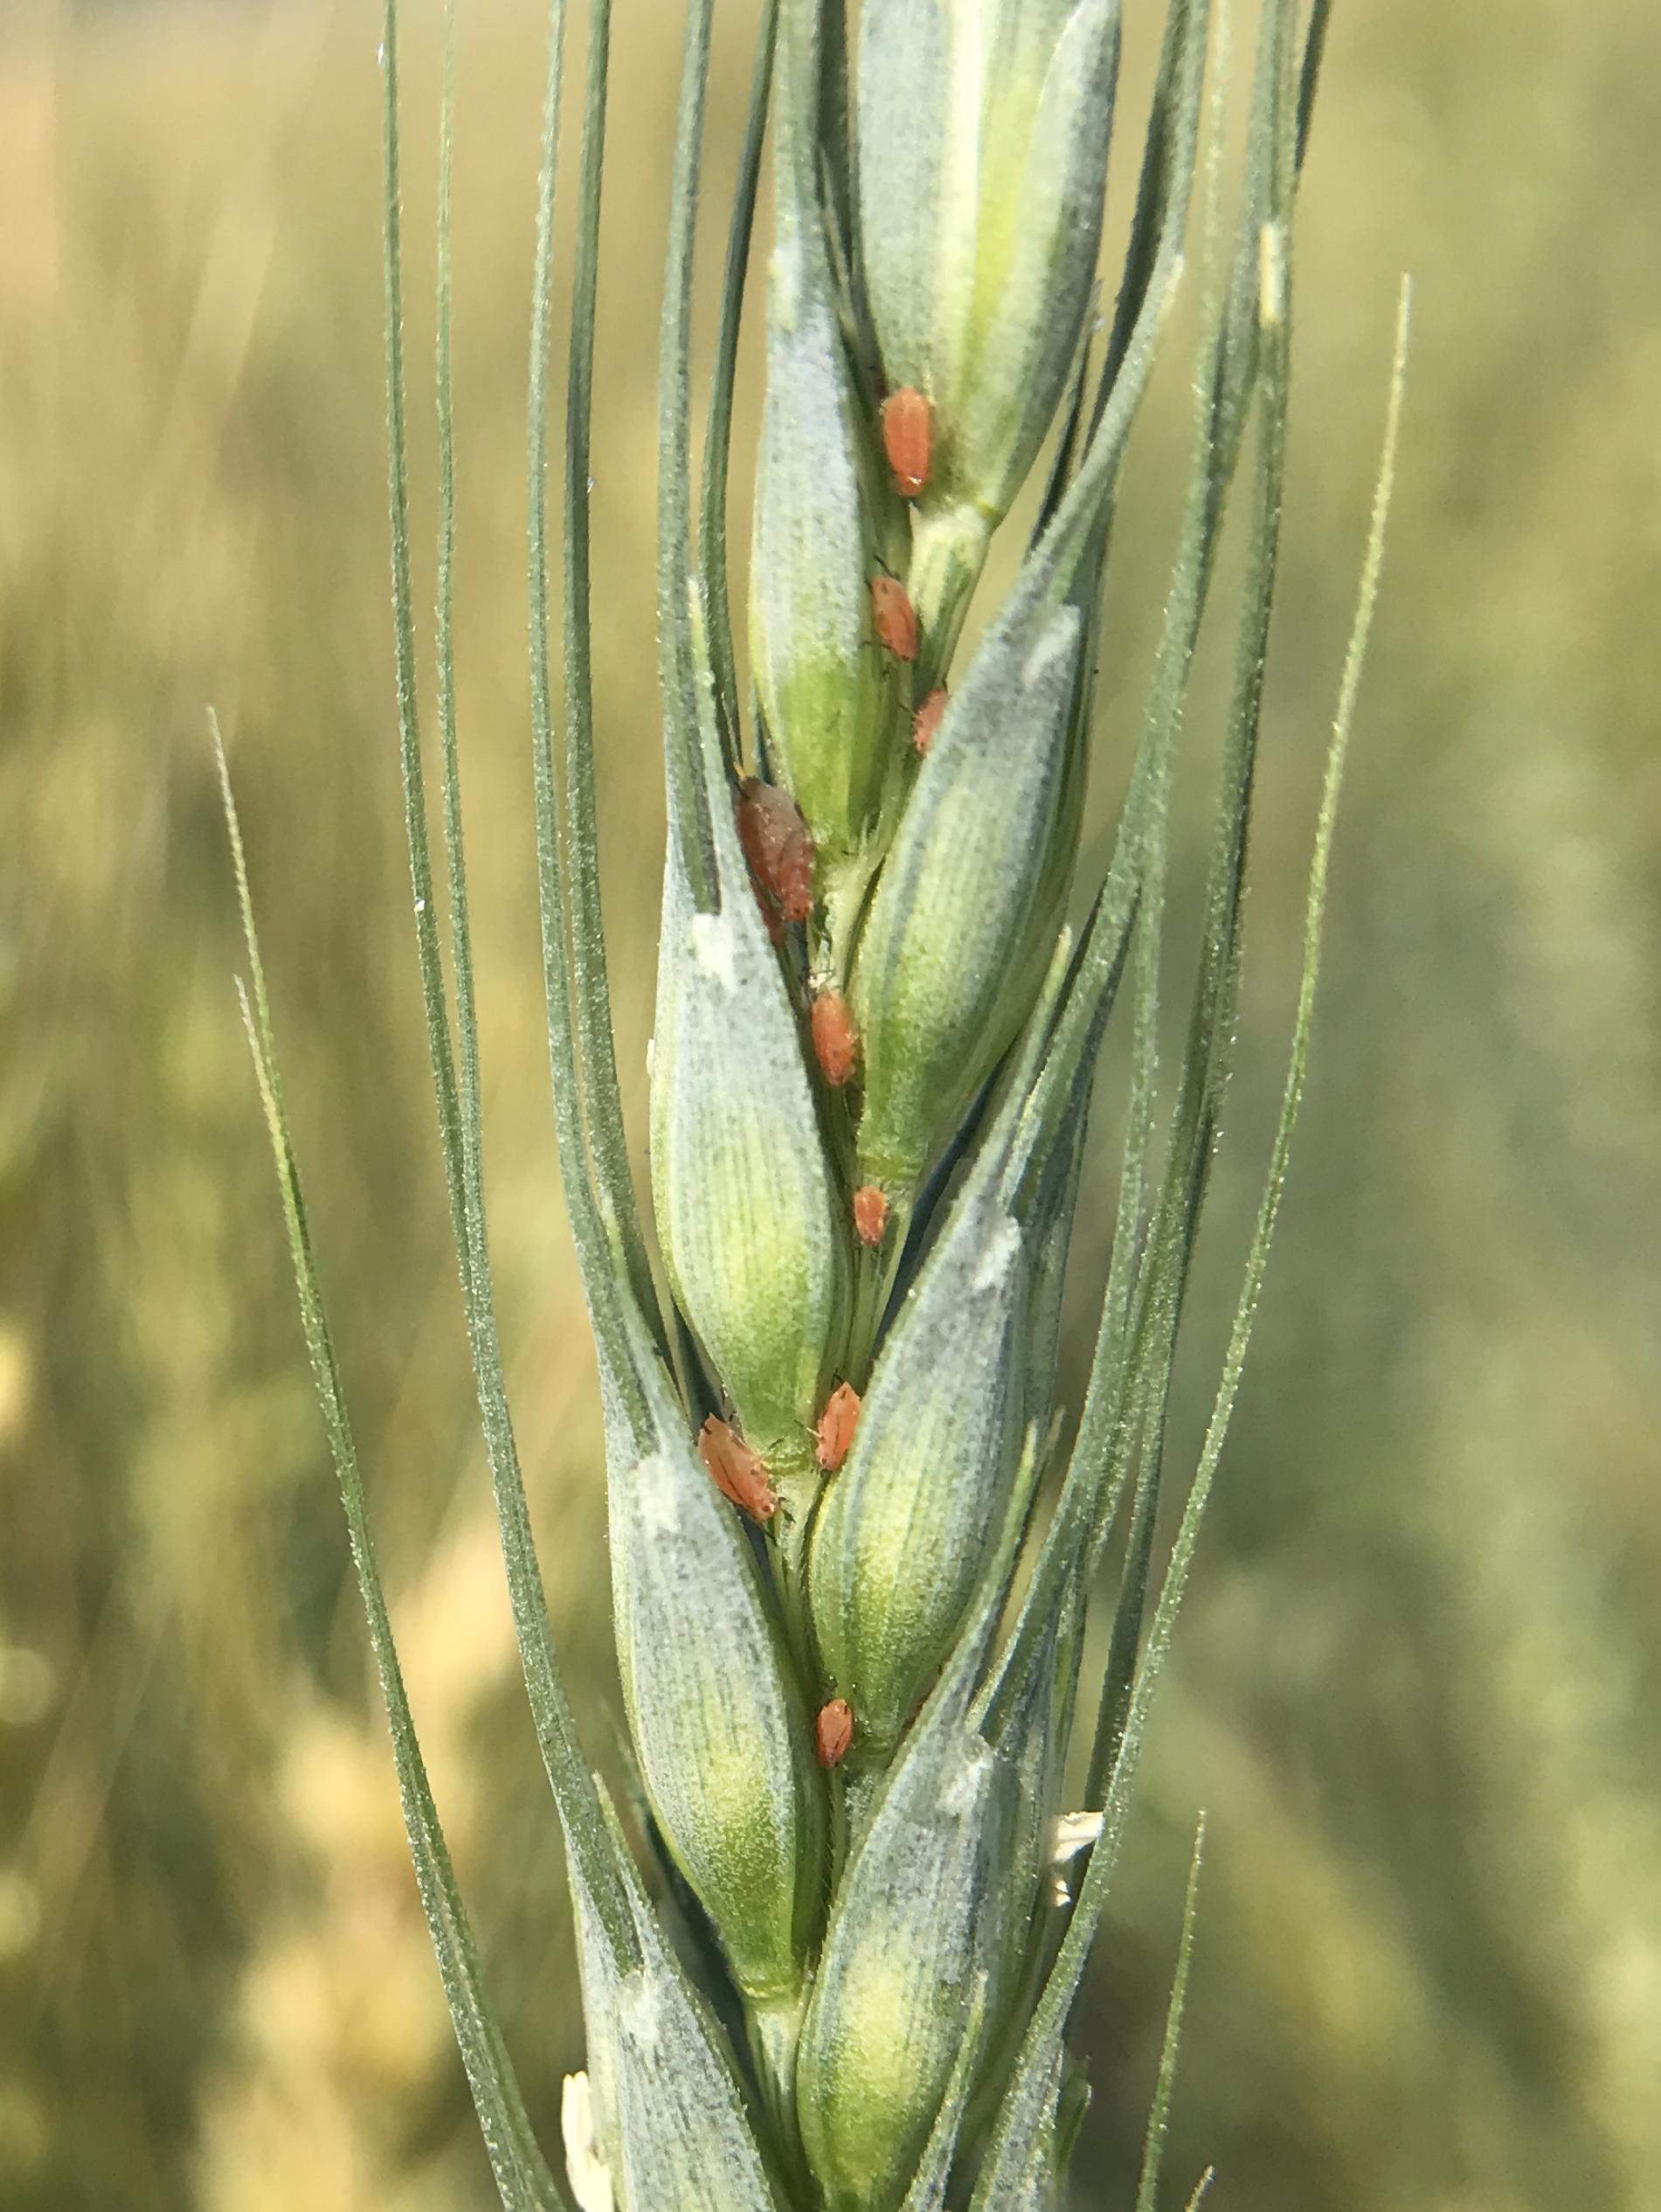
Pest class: english_grain_aphid